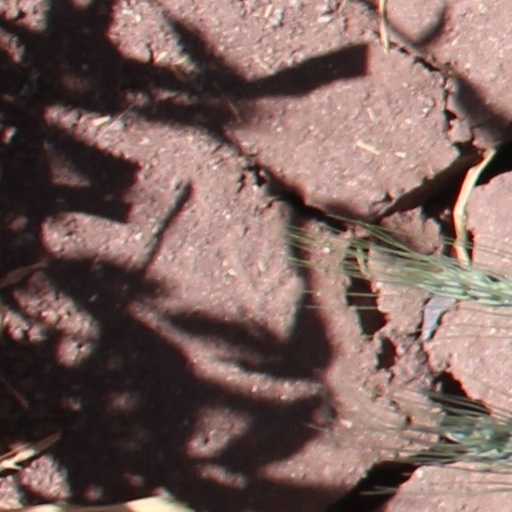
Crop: wheat